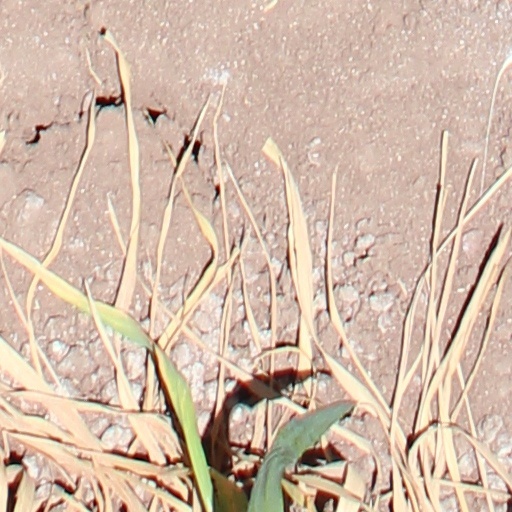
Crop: wheat